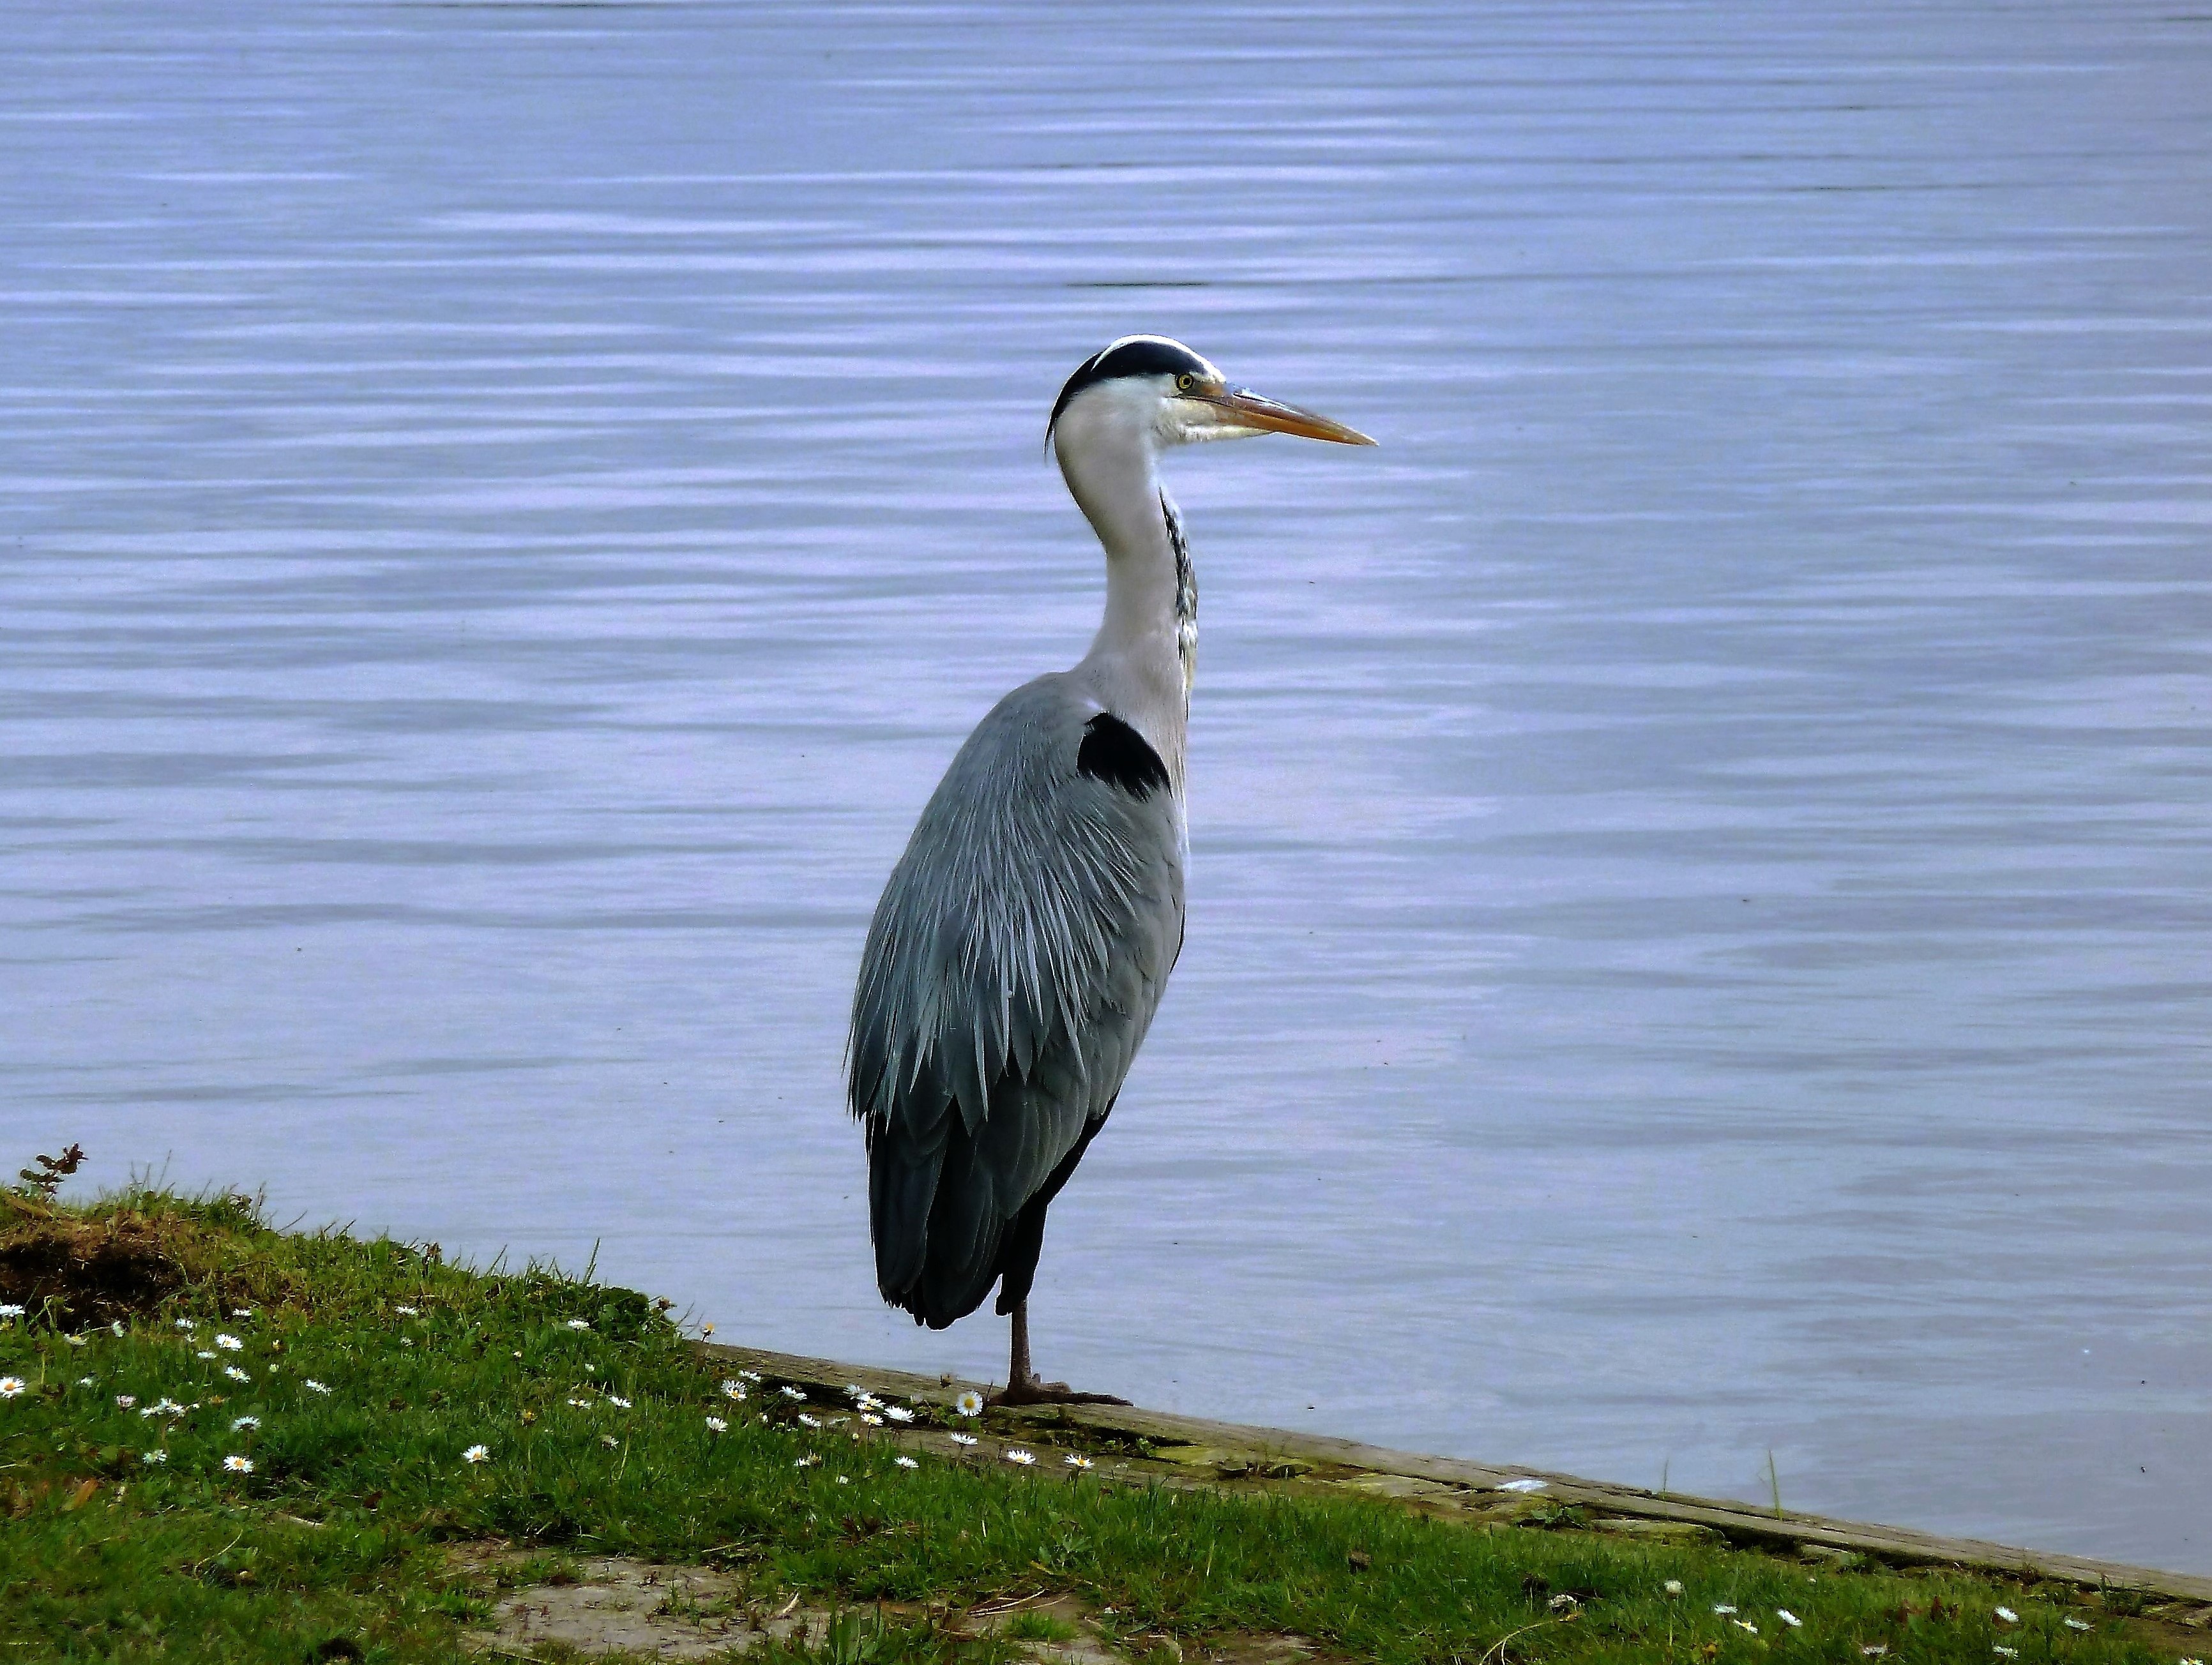
bird, wildlife, beak, fauna, feathers, vertebrate, egret, heron, pelecaniformes, ditch, babu, blue heron